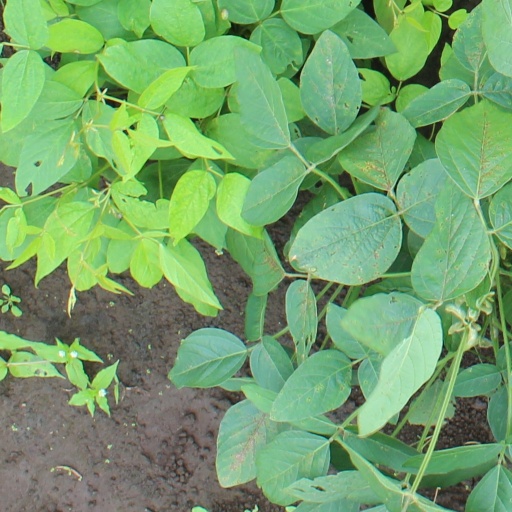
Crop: soybean